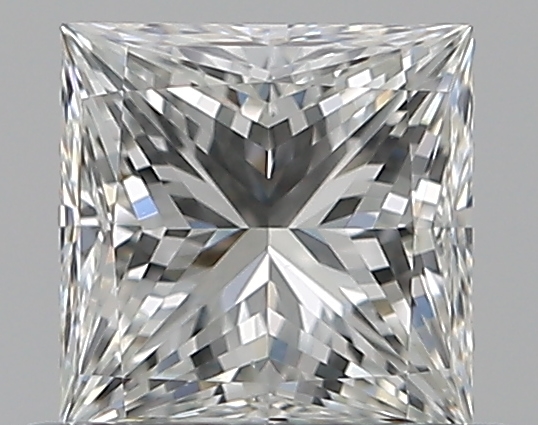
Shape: princess
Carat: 0.5
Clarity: VS1
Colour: H
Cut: EX
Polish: EX
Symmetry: VG
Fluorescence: N
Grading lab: GIA
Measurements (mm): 4.32 x 4.32 x 3.18